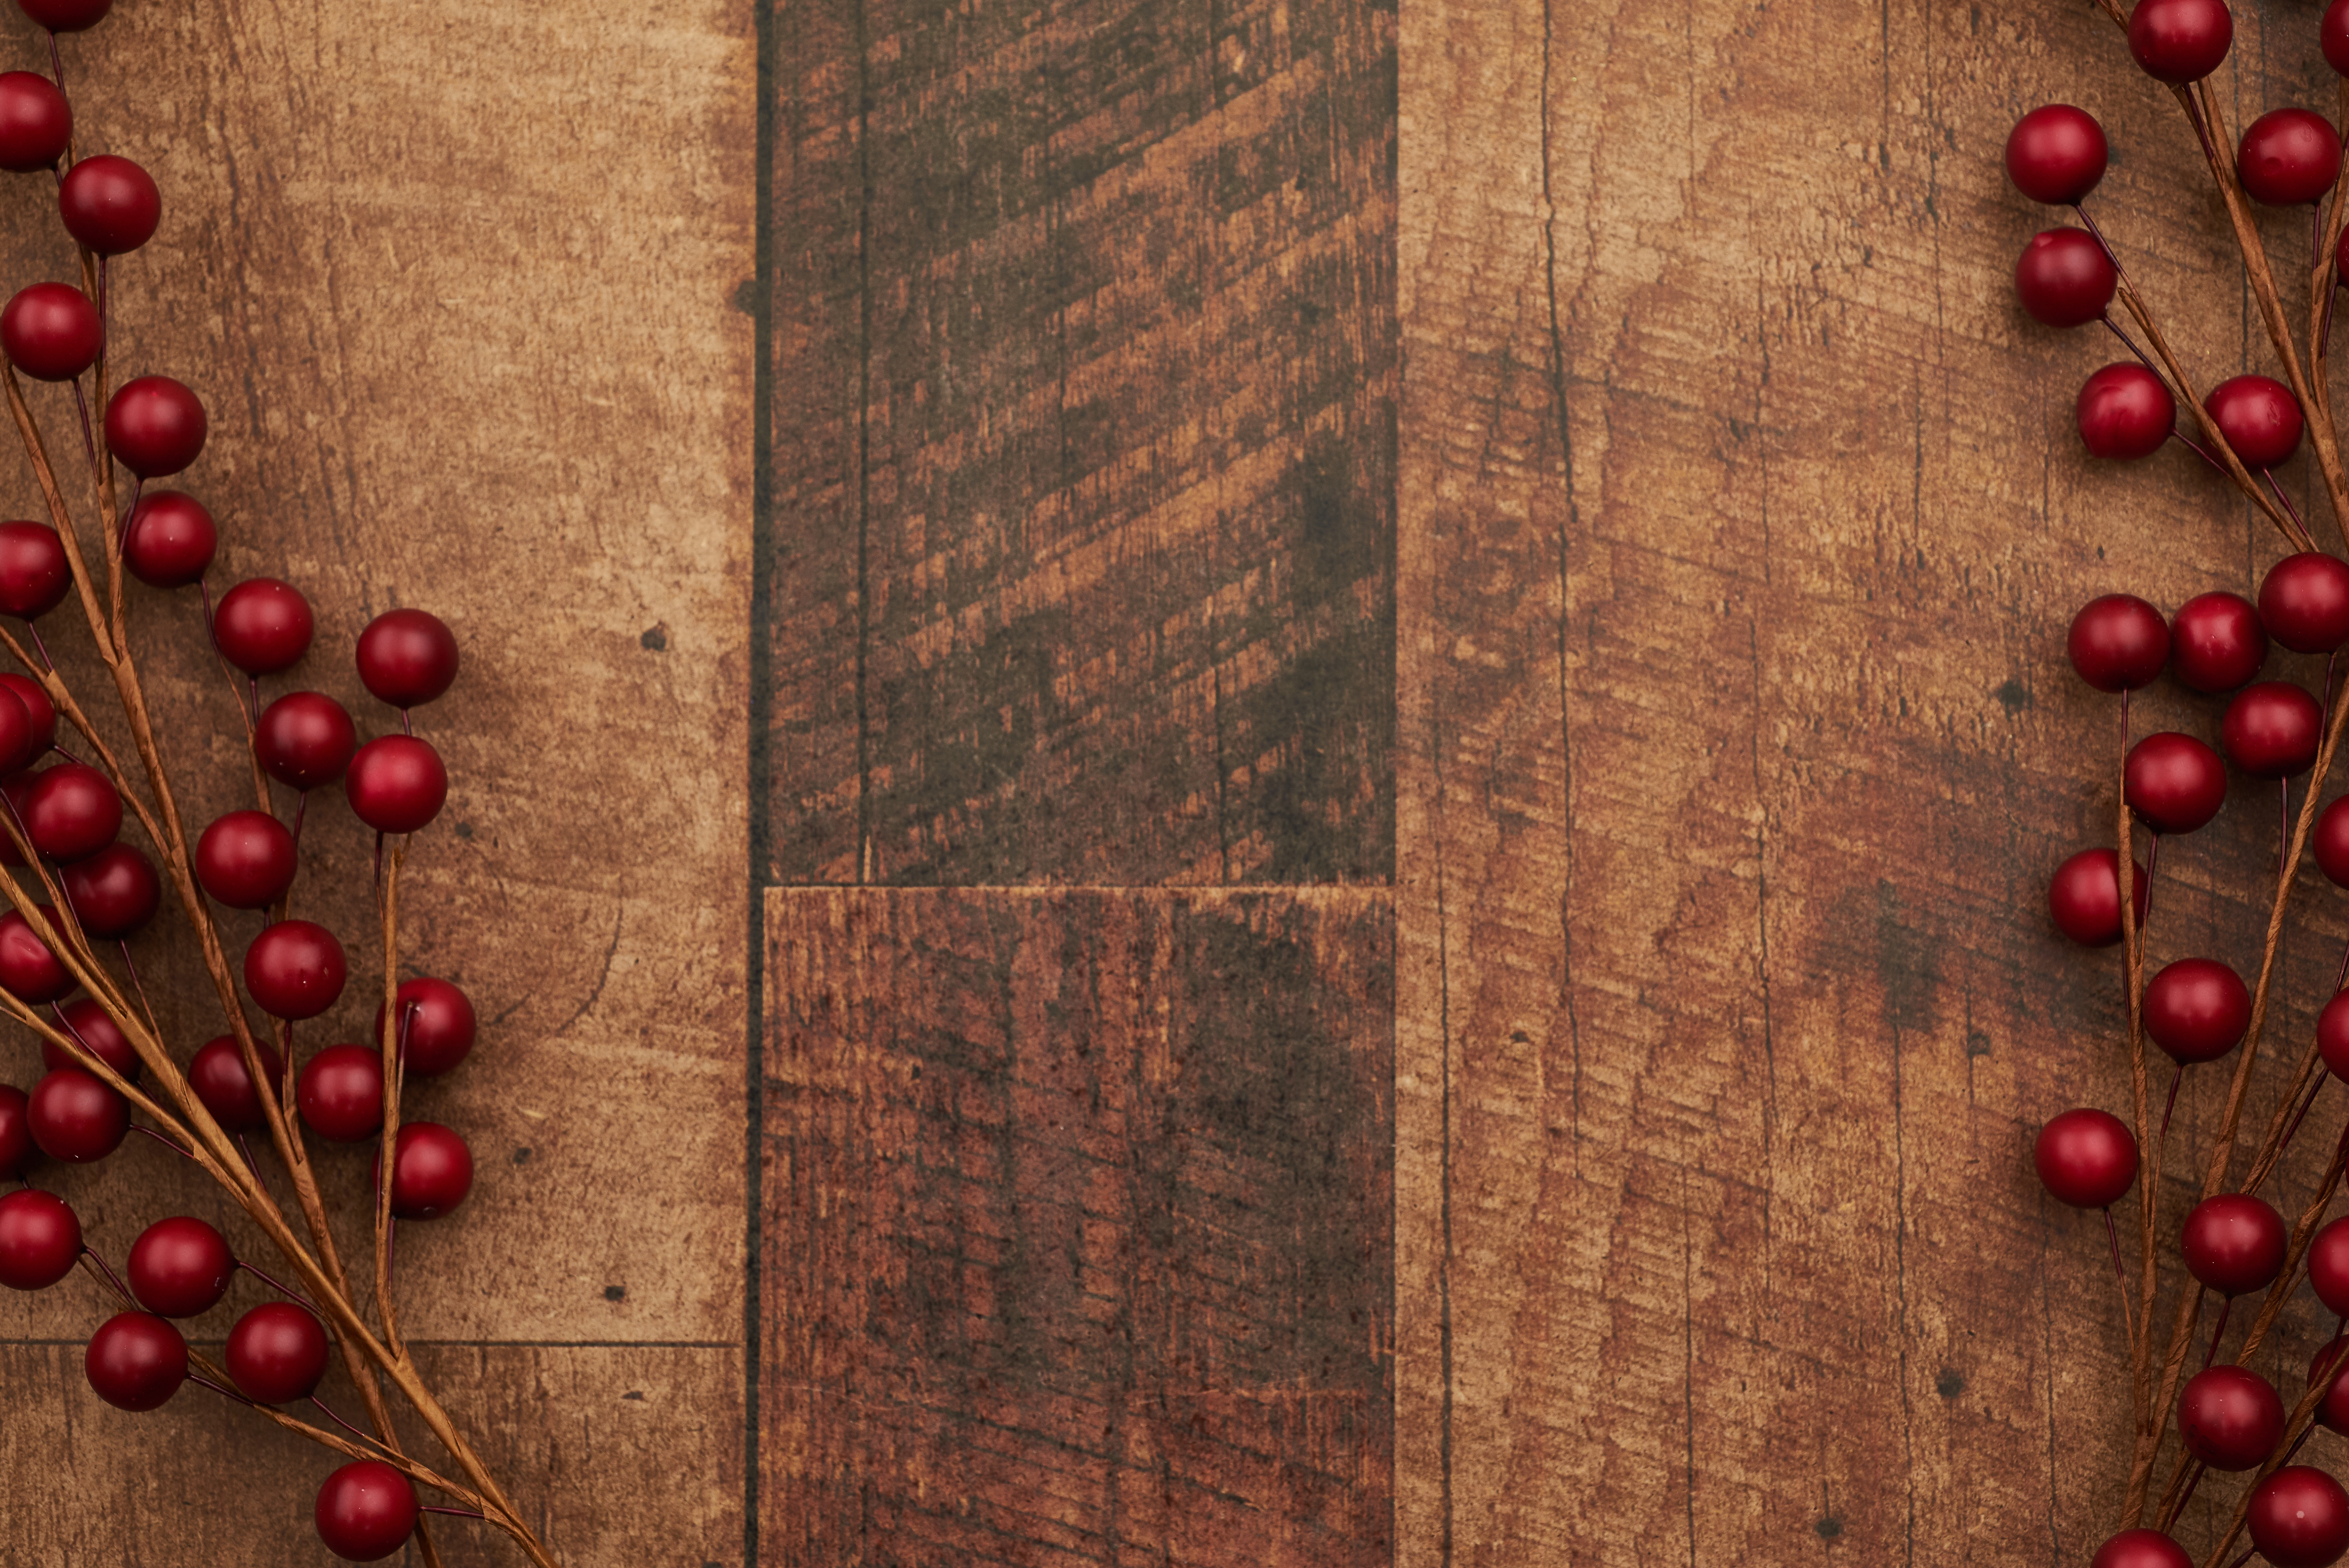
produce, fruit, ingredient, natural foods, berry, cherry, still life photography, camu camu, Superfruit, sphere, local food, acerola family, Myrciaria, currant, whole food, prunus, seedless fruit, sorbus, superfood, Ormosia, oleaster, cranberry